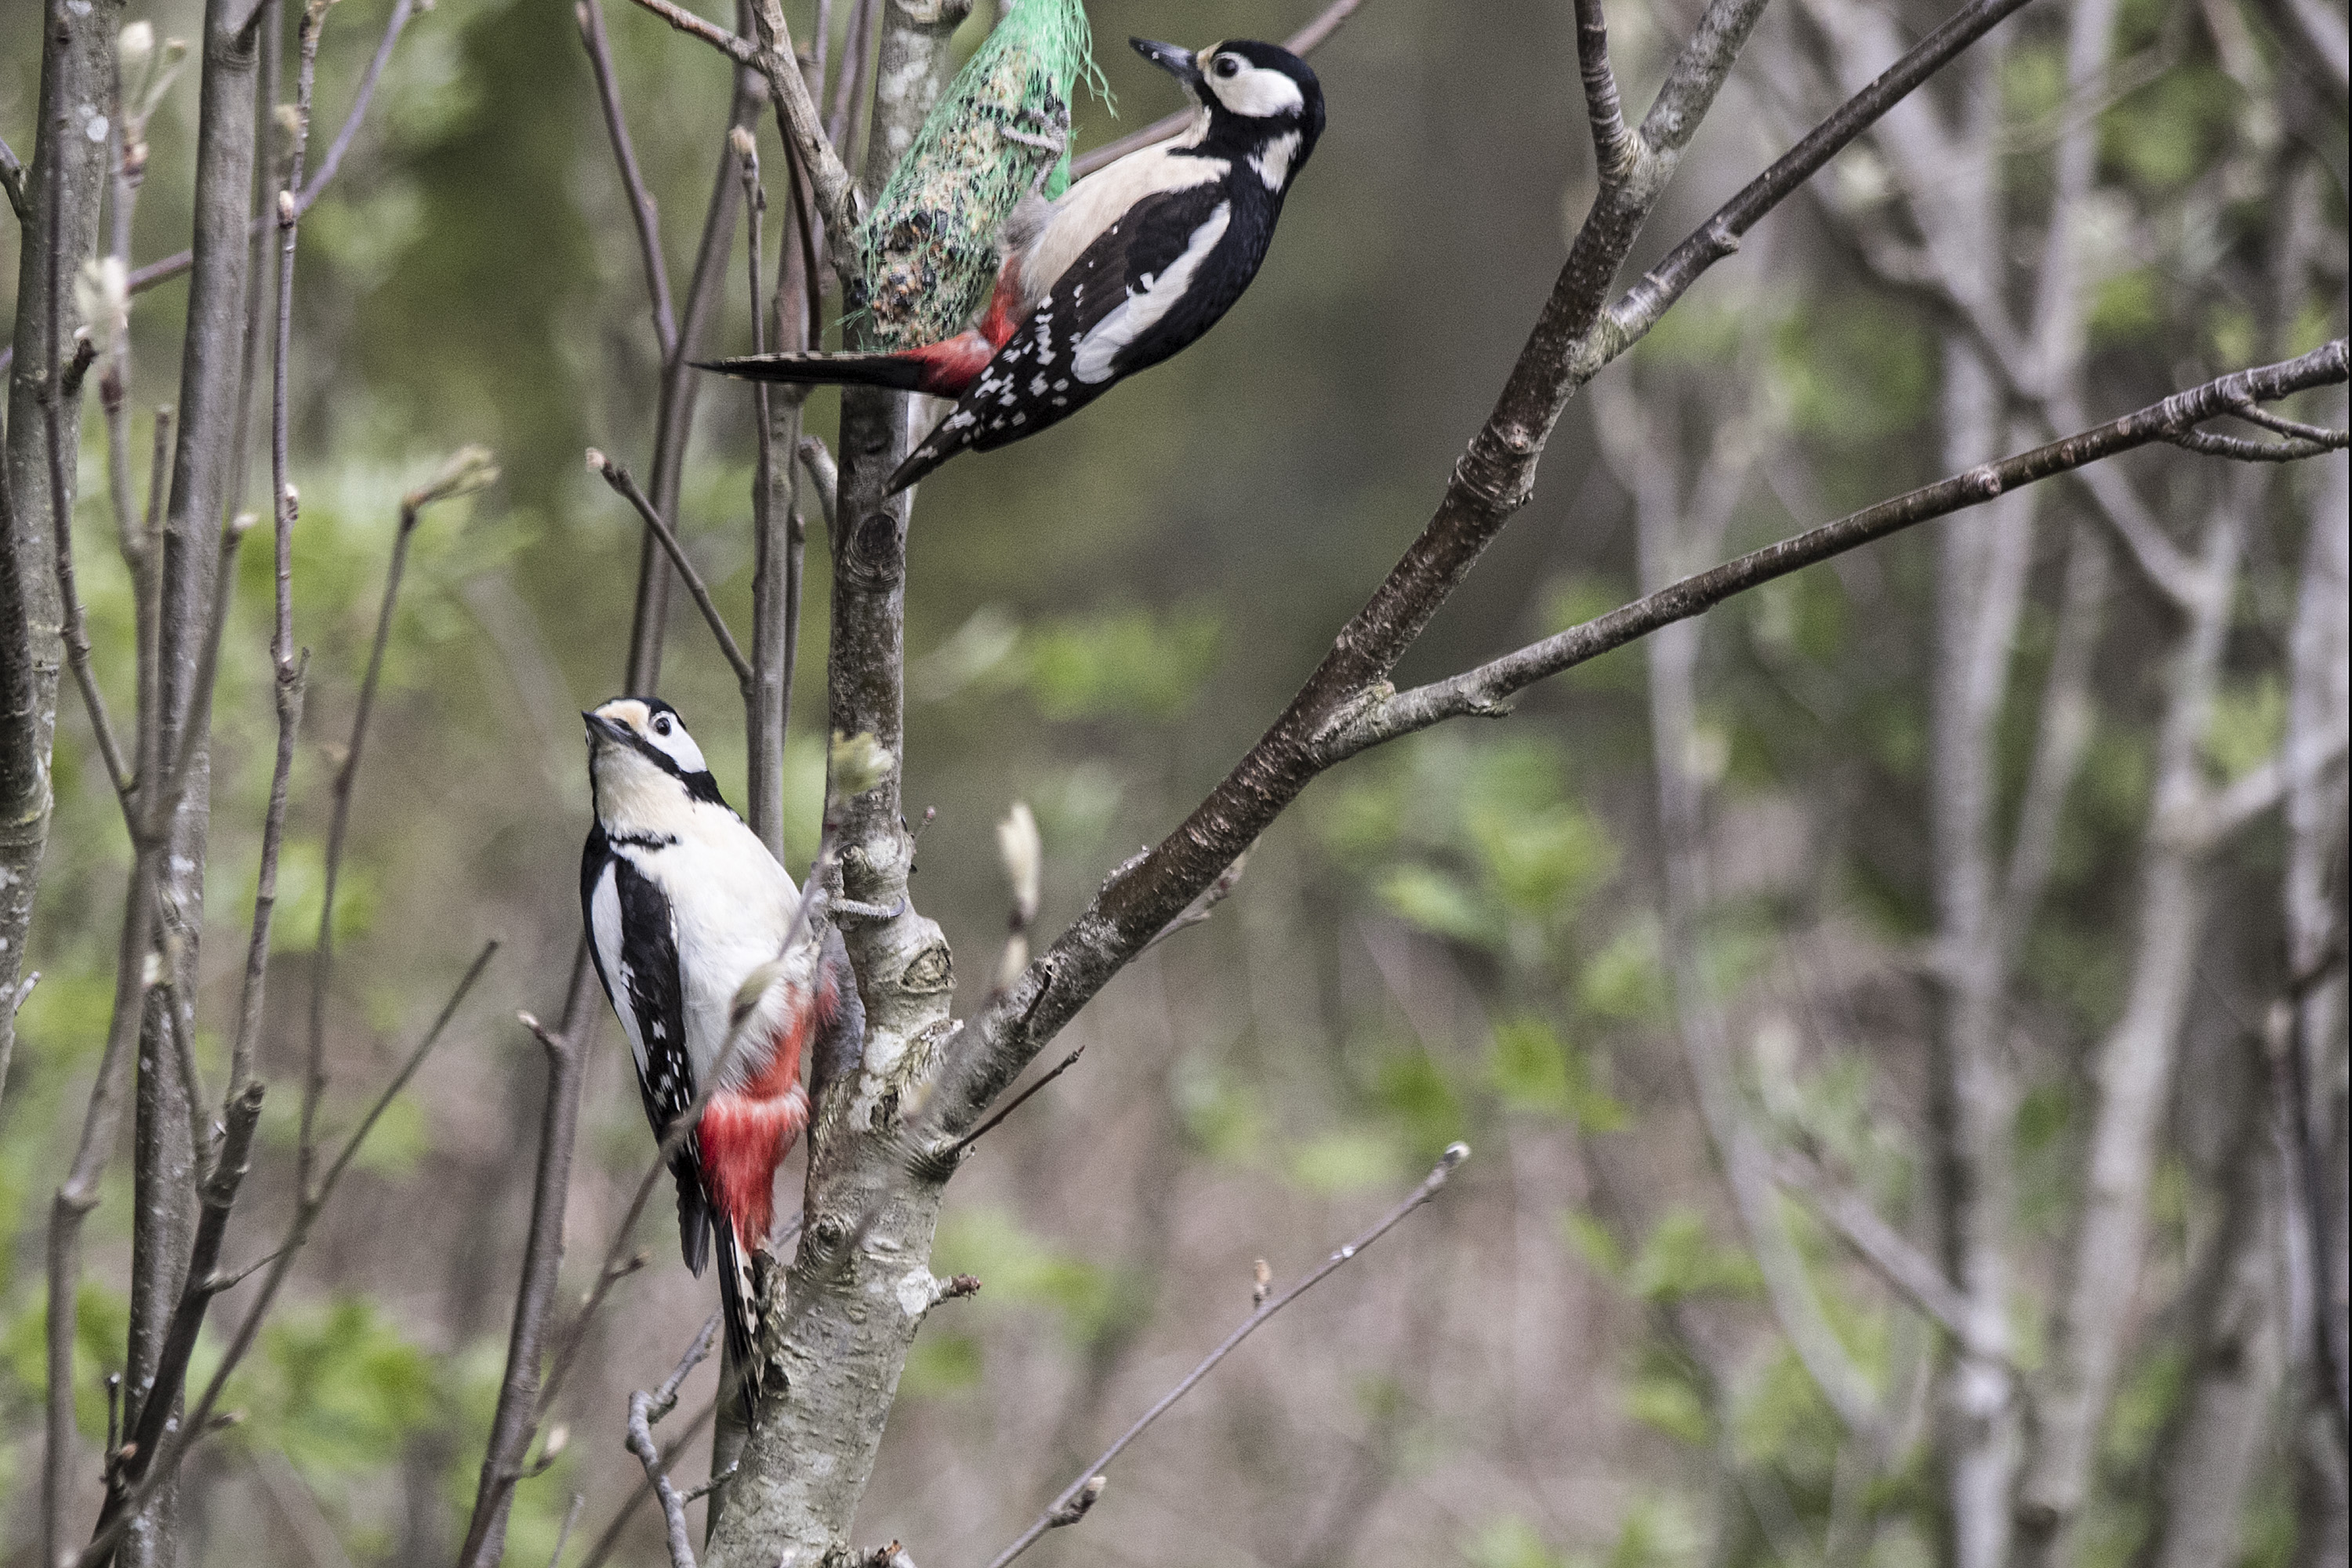
birds, nature, woodpecker, wild, bird, branch, vertebrate, beak, twig, wing, piciformes, wildlife, woody plant, feather, hairy woodpecker, tail